Velosco V. Leonard House

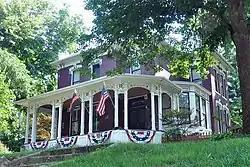

The Velosco V. Leonard House, at 323. N 6th Street in Plattsmouth, Nebraska, was built in 1883 and listed on the National Register of Historic Places in 2018. It was listed along with the George E. Dovey House, also in Plattsmouth.